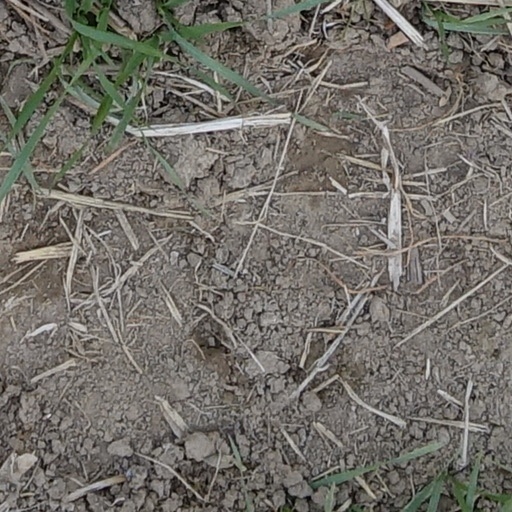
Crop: wheat